SS Gulflight

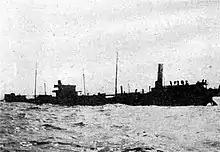
"Gulflight" partly submerged

The three deaths were the only Americans killed as a result of attacks on American ships by German submarine until 16 March 1917, when diplomatic relations had irreparably broken down just before the declaration of war. American official reaction to the incident was determined by President Woodrow Wilson under the advice of US Secretary of State William Jennings Bryan and Counselor to the State Department Robert Lansing. Bryan favoured reconciliation with Germany and avoidance of war, but this policy was becoming increasingly unpopular and was opposed by his subordinate Lansing.